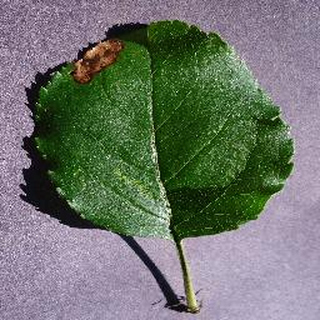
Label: apple_black_rot